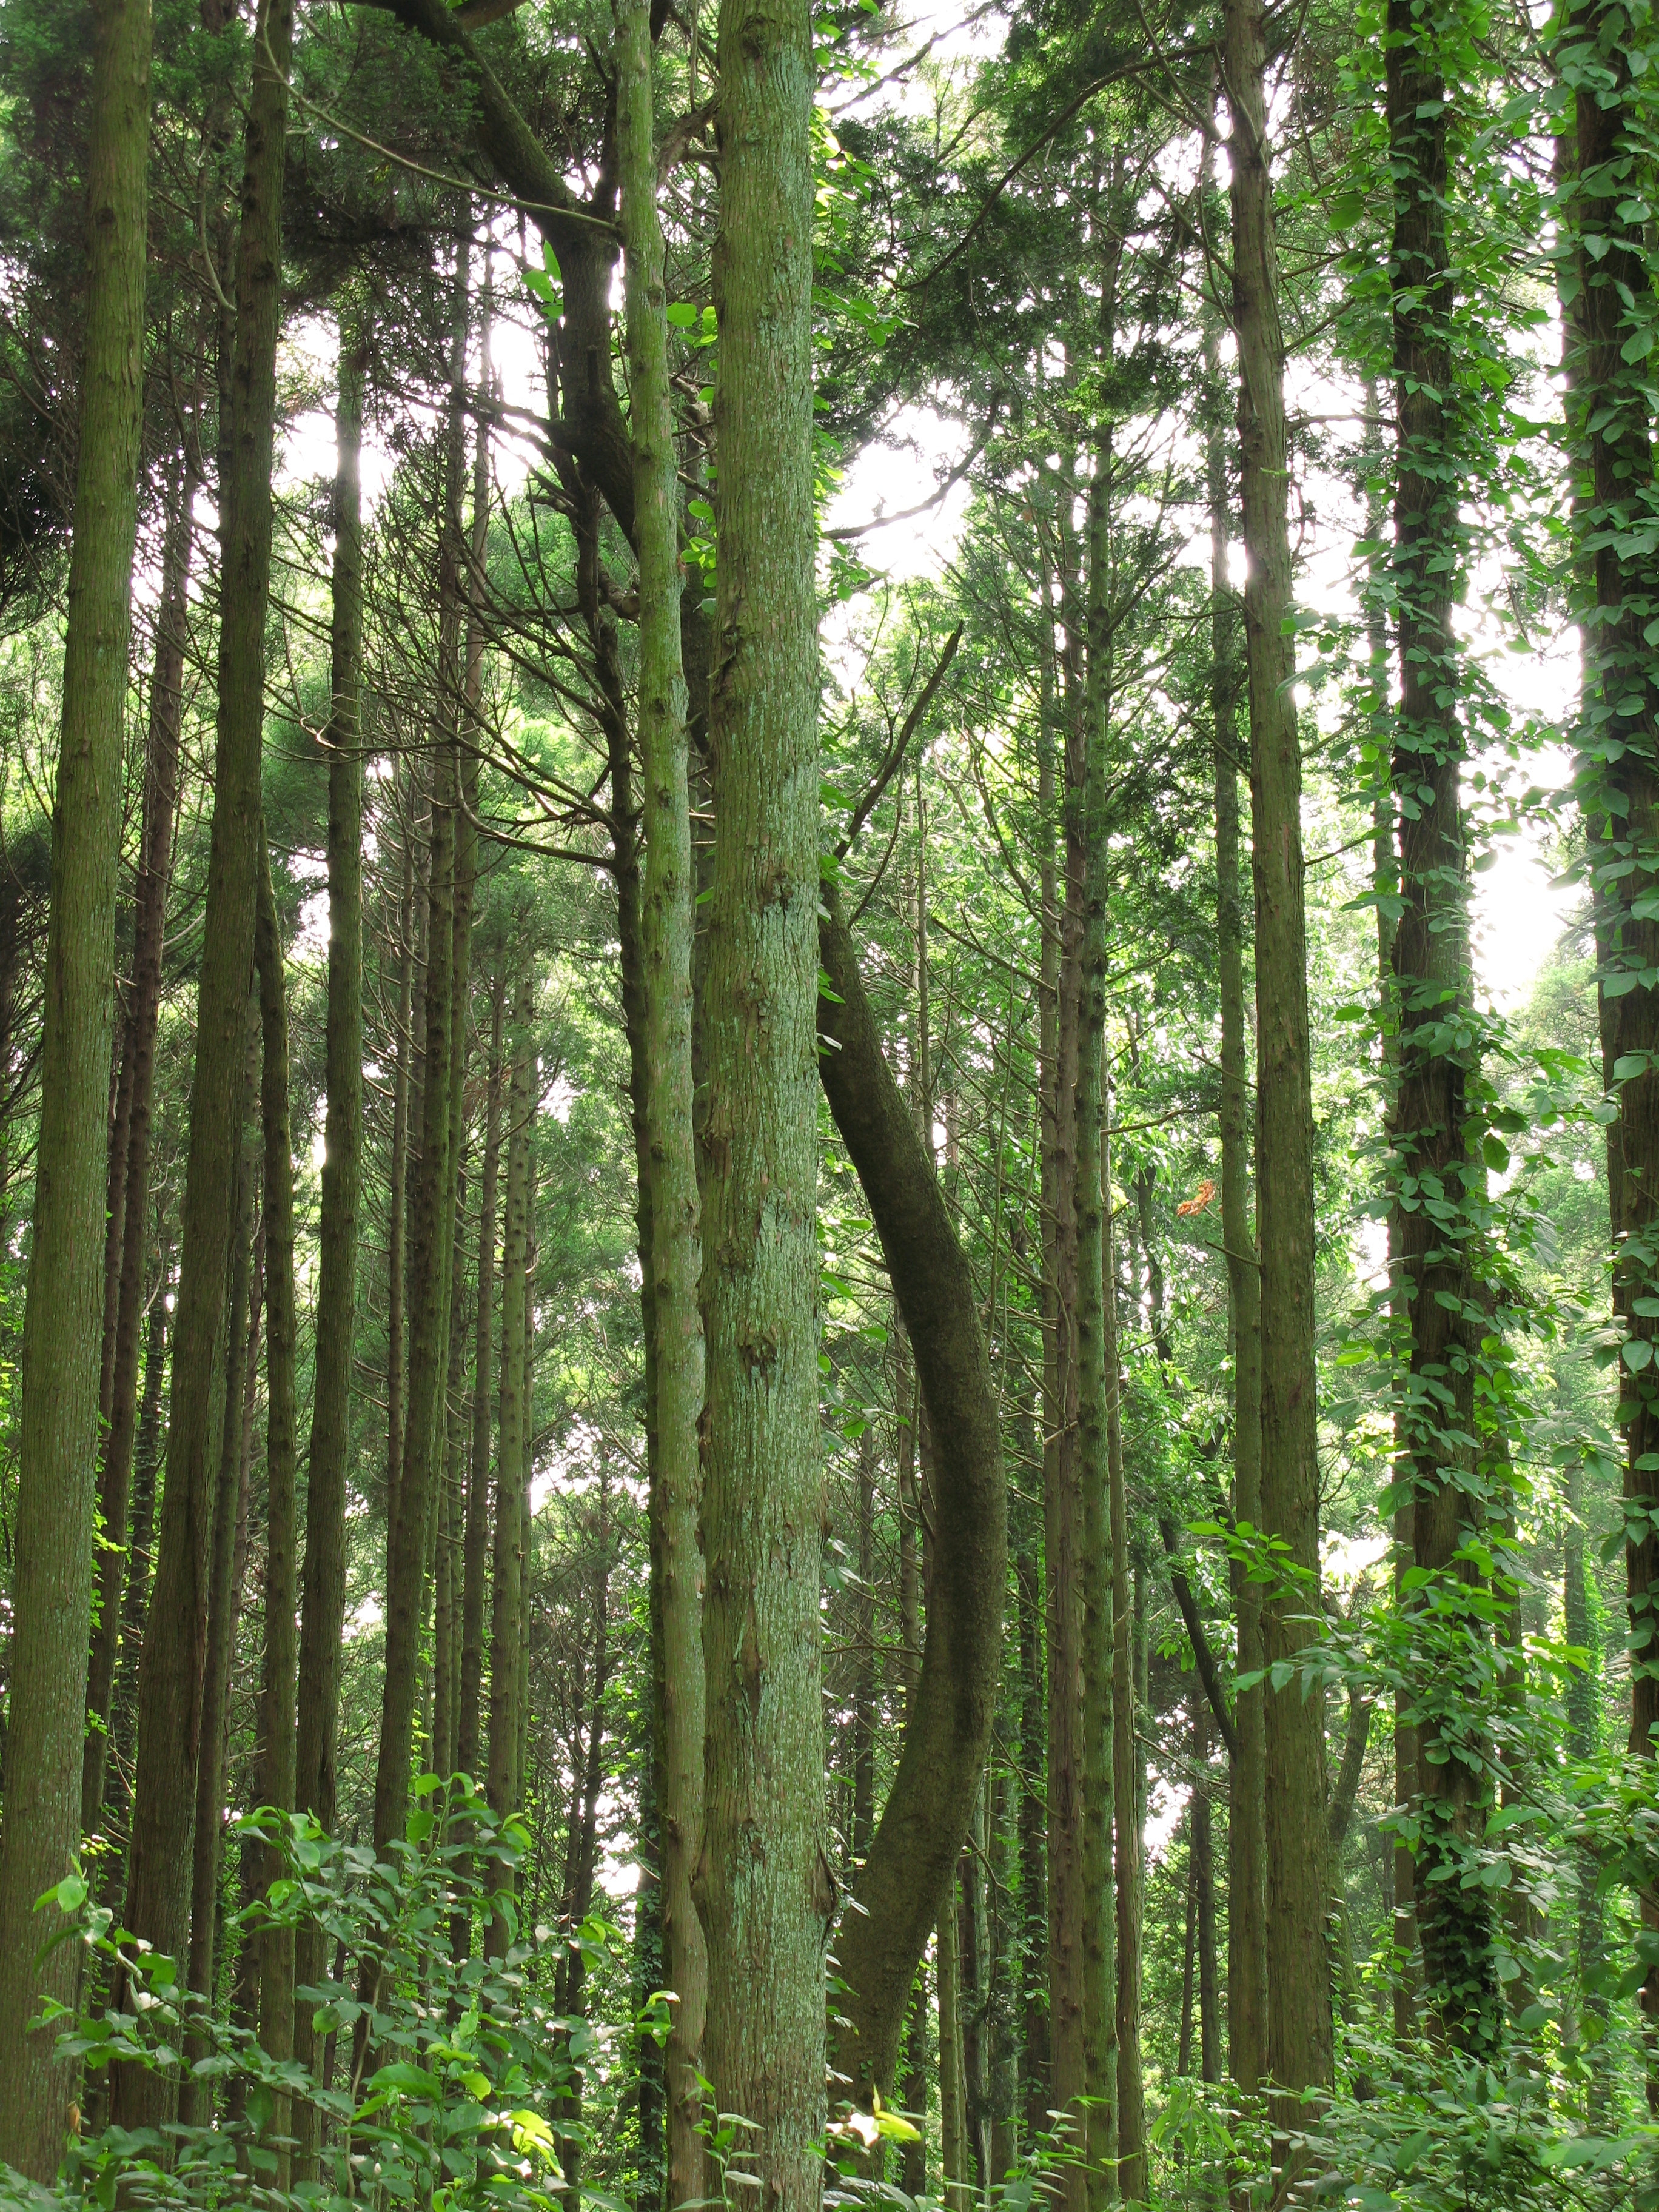
tree, forest, branch, plant, trunk, green, high, jungle, botany, spruce, vegetation, rainforest, deciduous, grove, hires, woodland, habitat, ecosystem, hi, res, g7, biome, old growth forest, natural environment, geographical feature, woody plant, temperate broadleaf and mixed forest, temperate coniferous forest, riparian forest